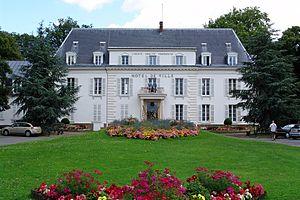
Pontault-Combault est une commune française située dans le département de Seine-et-Marne en région Île-de-France.